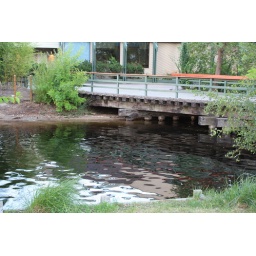
water colors, Penticton Creek, next to Art Gallery by lake